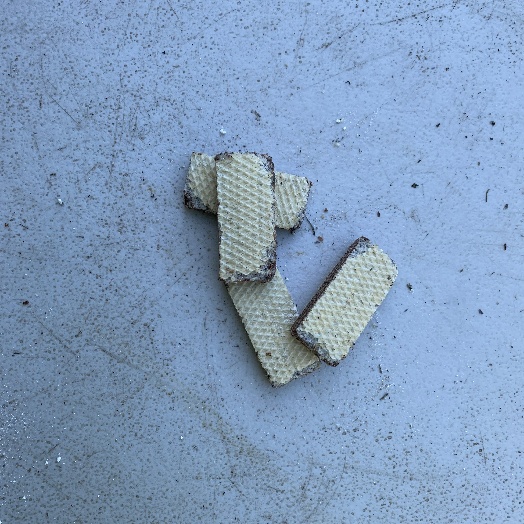
Label: Food Organics